Columbia High School (New Jersey)

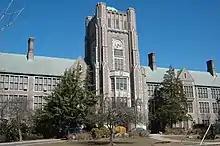
Columbia High School's clock tower, located at the front entrance on Parker Avenue.

The campus was listed by "Architectural Digest" on its 2017 list of the "Most Beautiful Public High School in Every State in America".